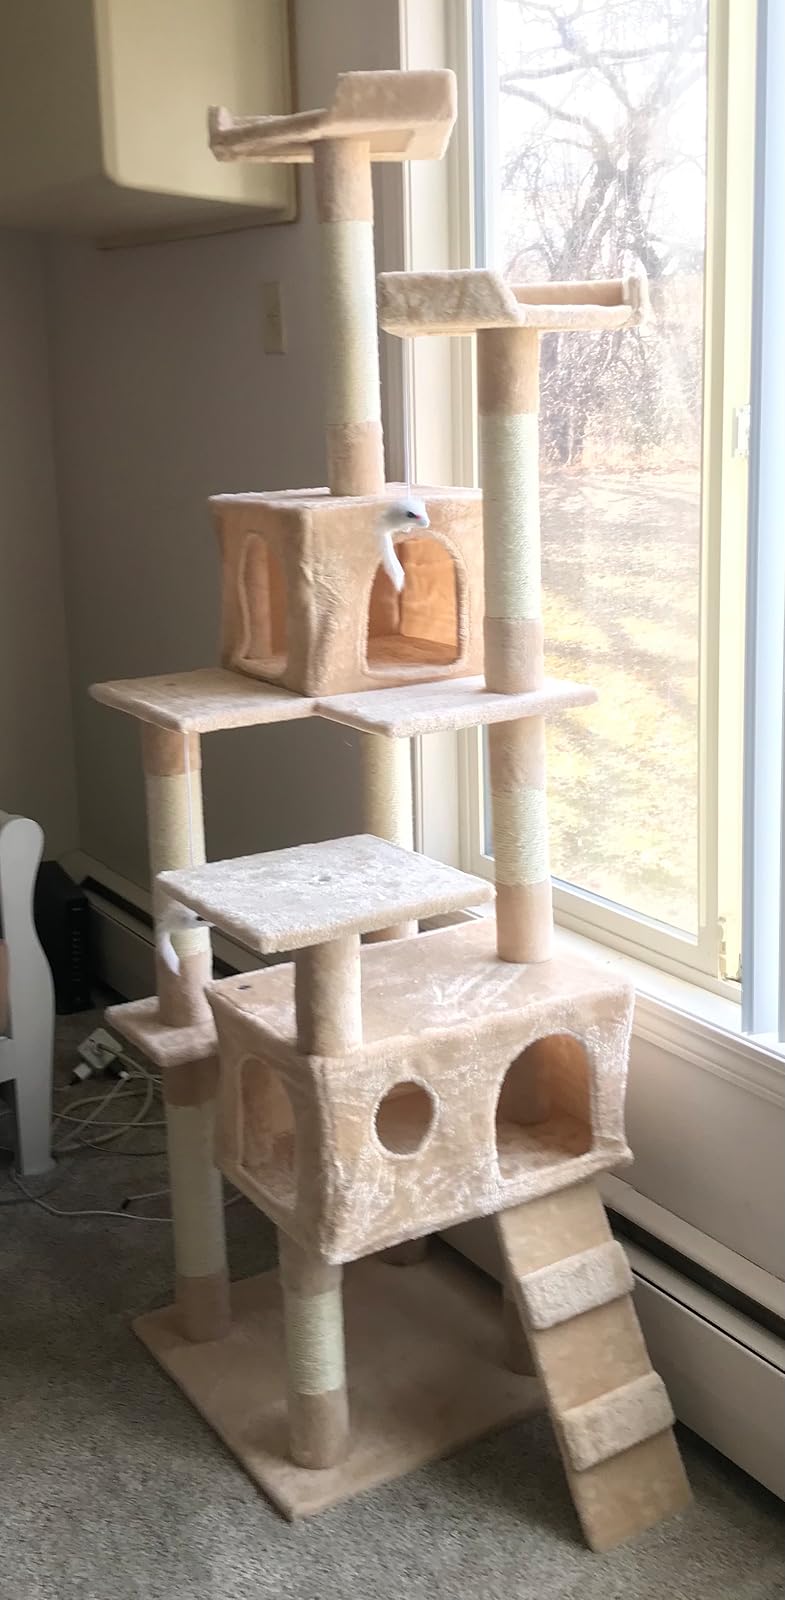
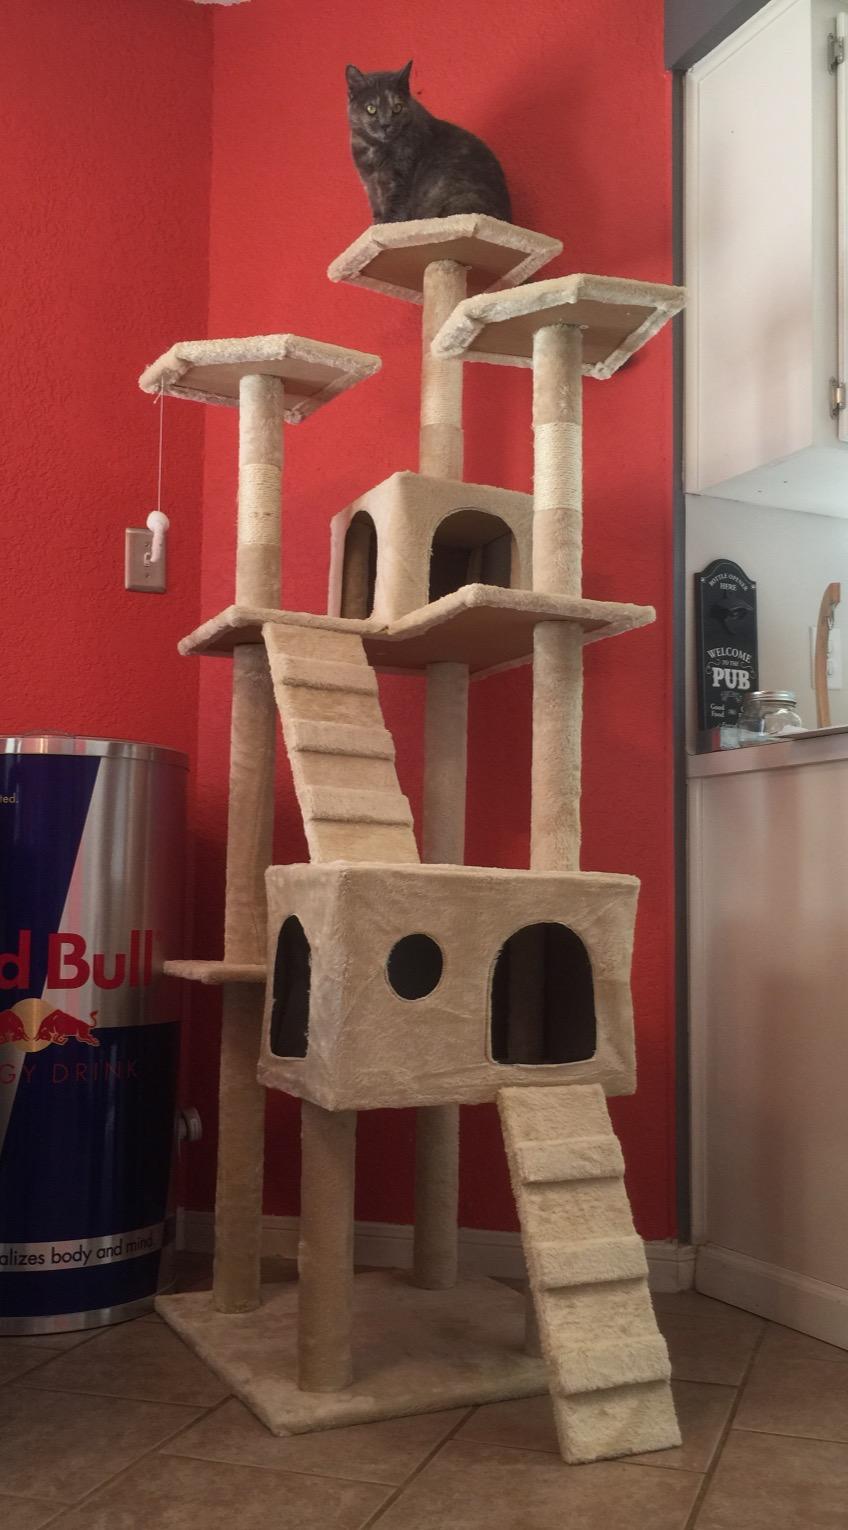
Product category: items_cat tree
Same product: no